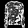
Label: Pullover